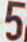
Number: 5